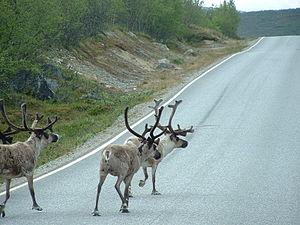
Enontekiö est une municipalité du nord-ouest de la Finlande, en Laponie.